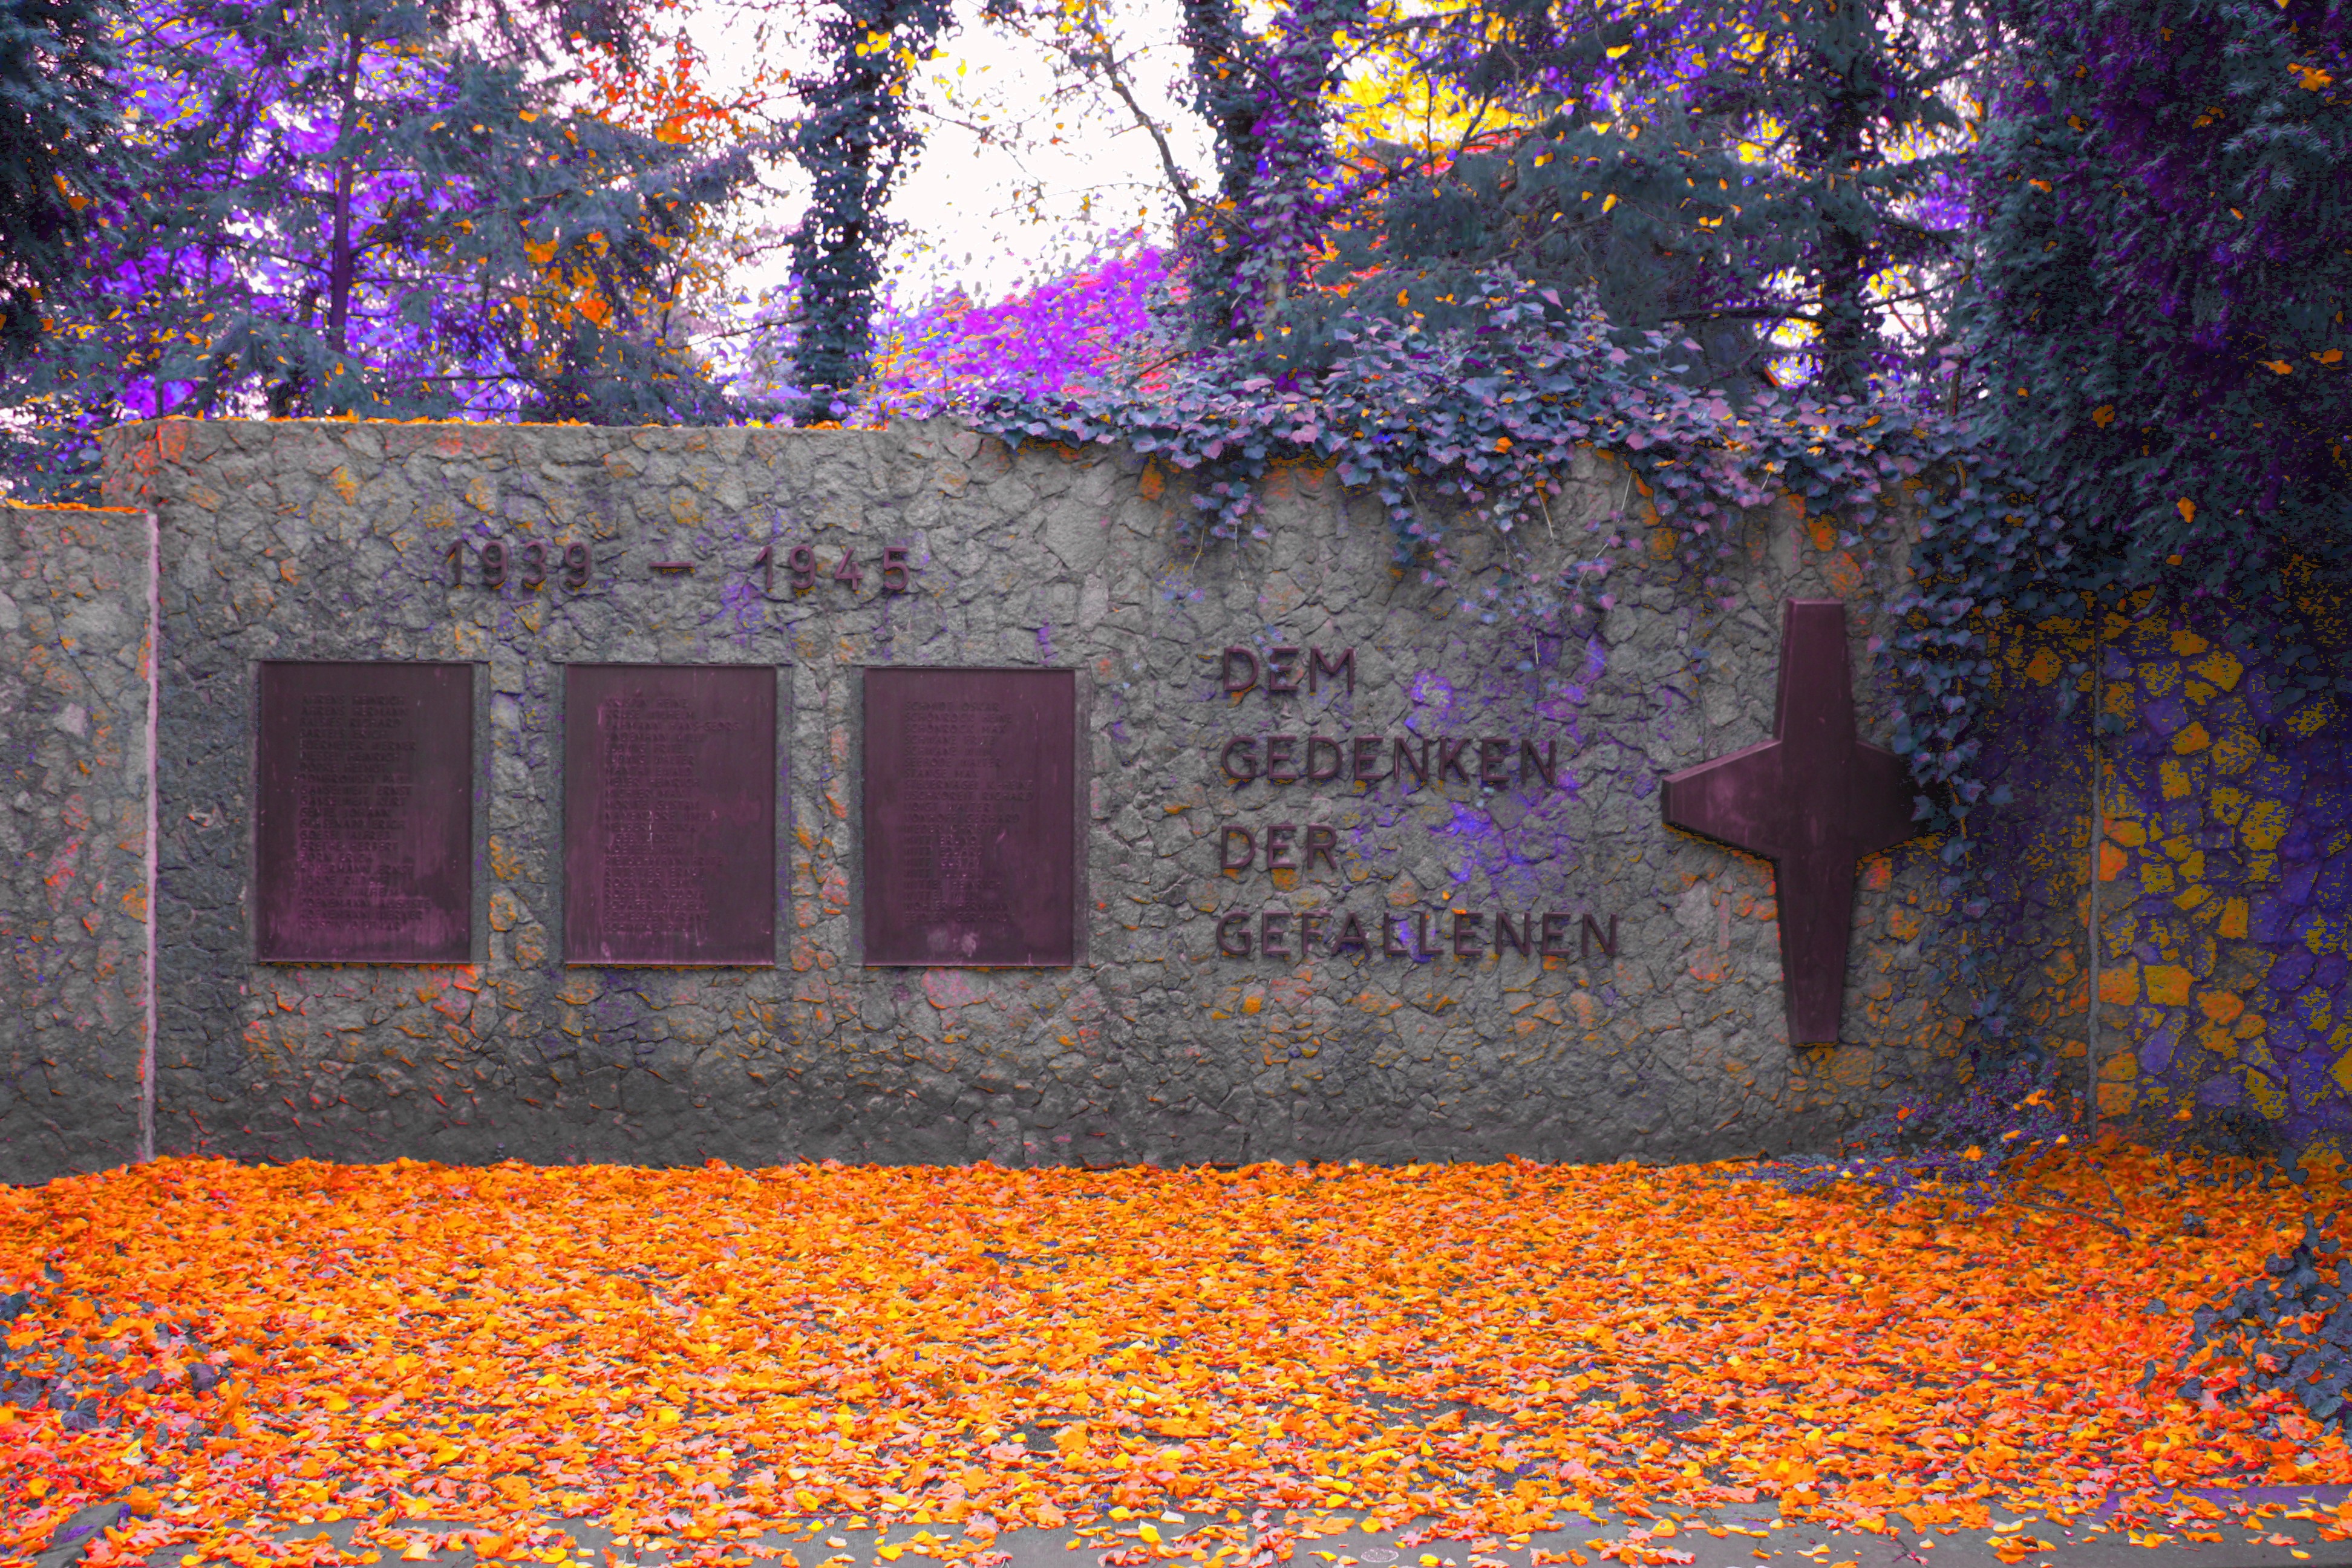
tree, plant, sunlight, leaf, flower, wall, stone, monument, color, autumn, memory, season, memorial, art, germany, soldiers, war memorial, world war, reminder, isernhagen, new hot book, national socialism, mourning, modern art